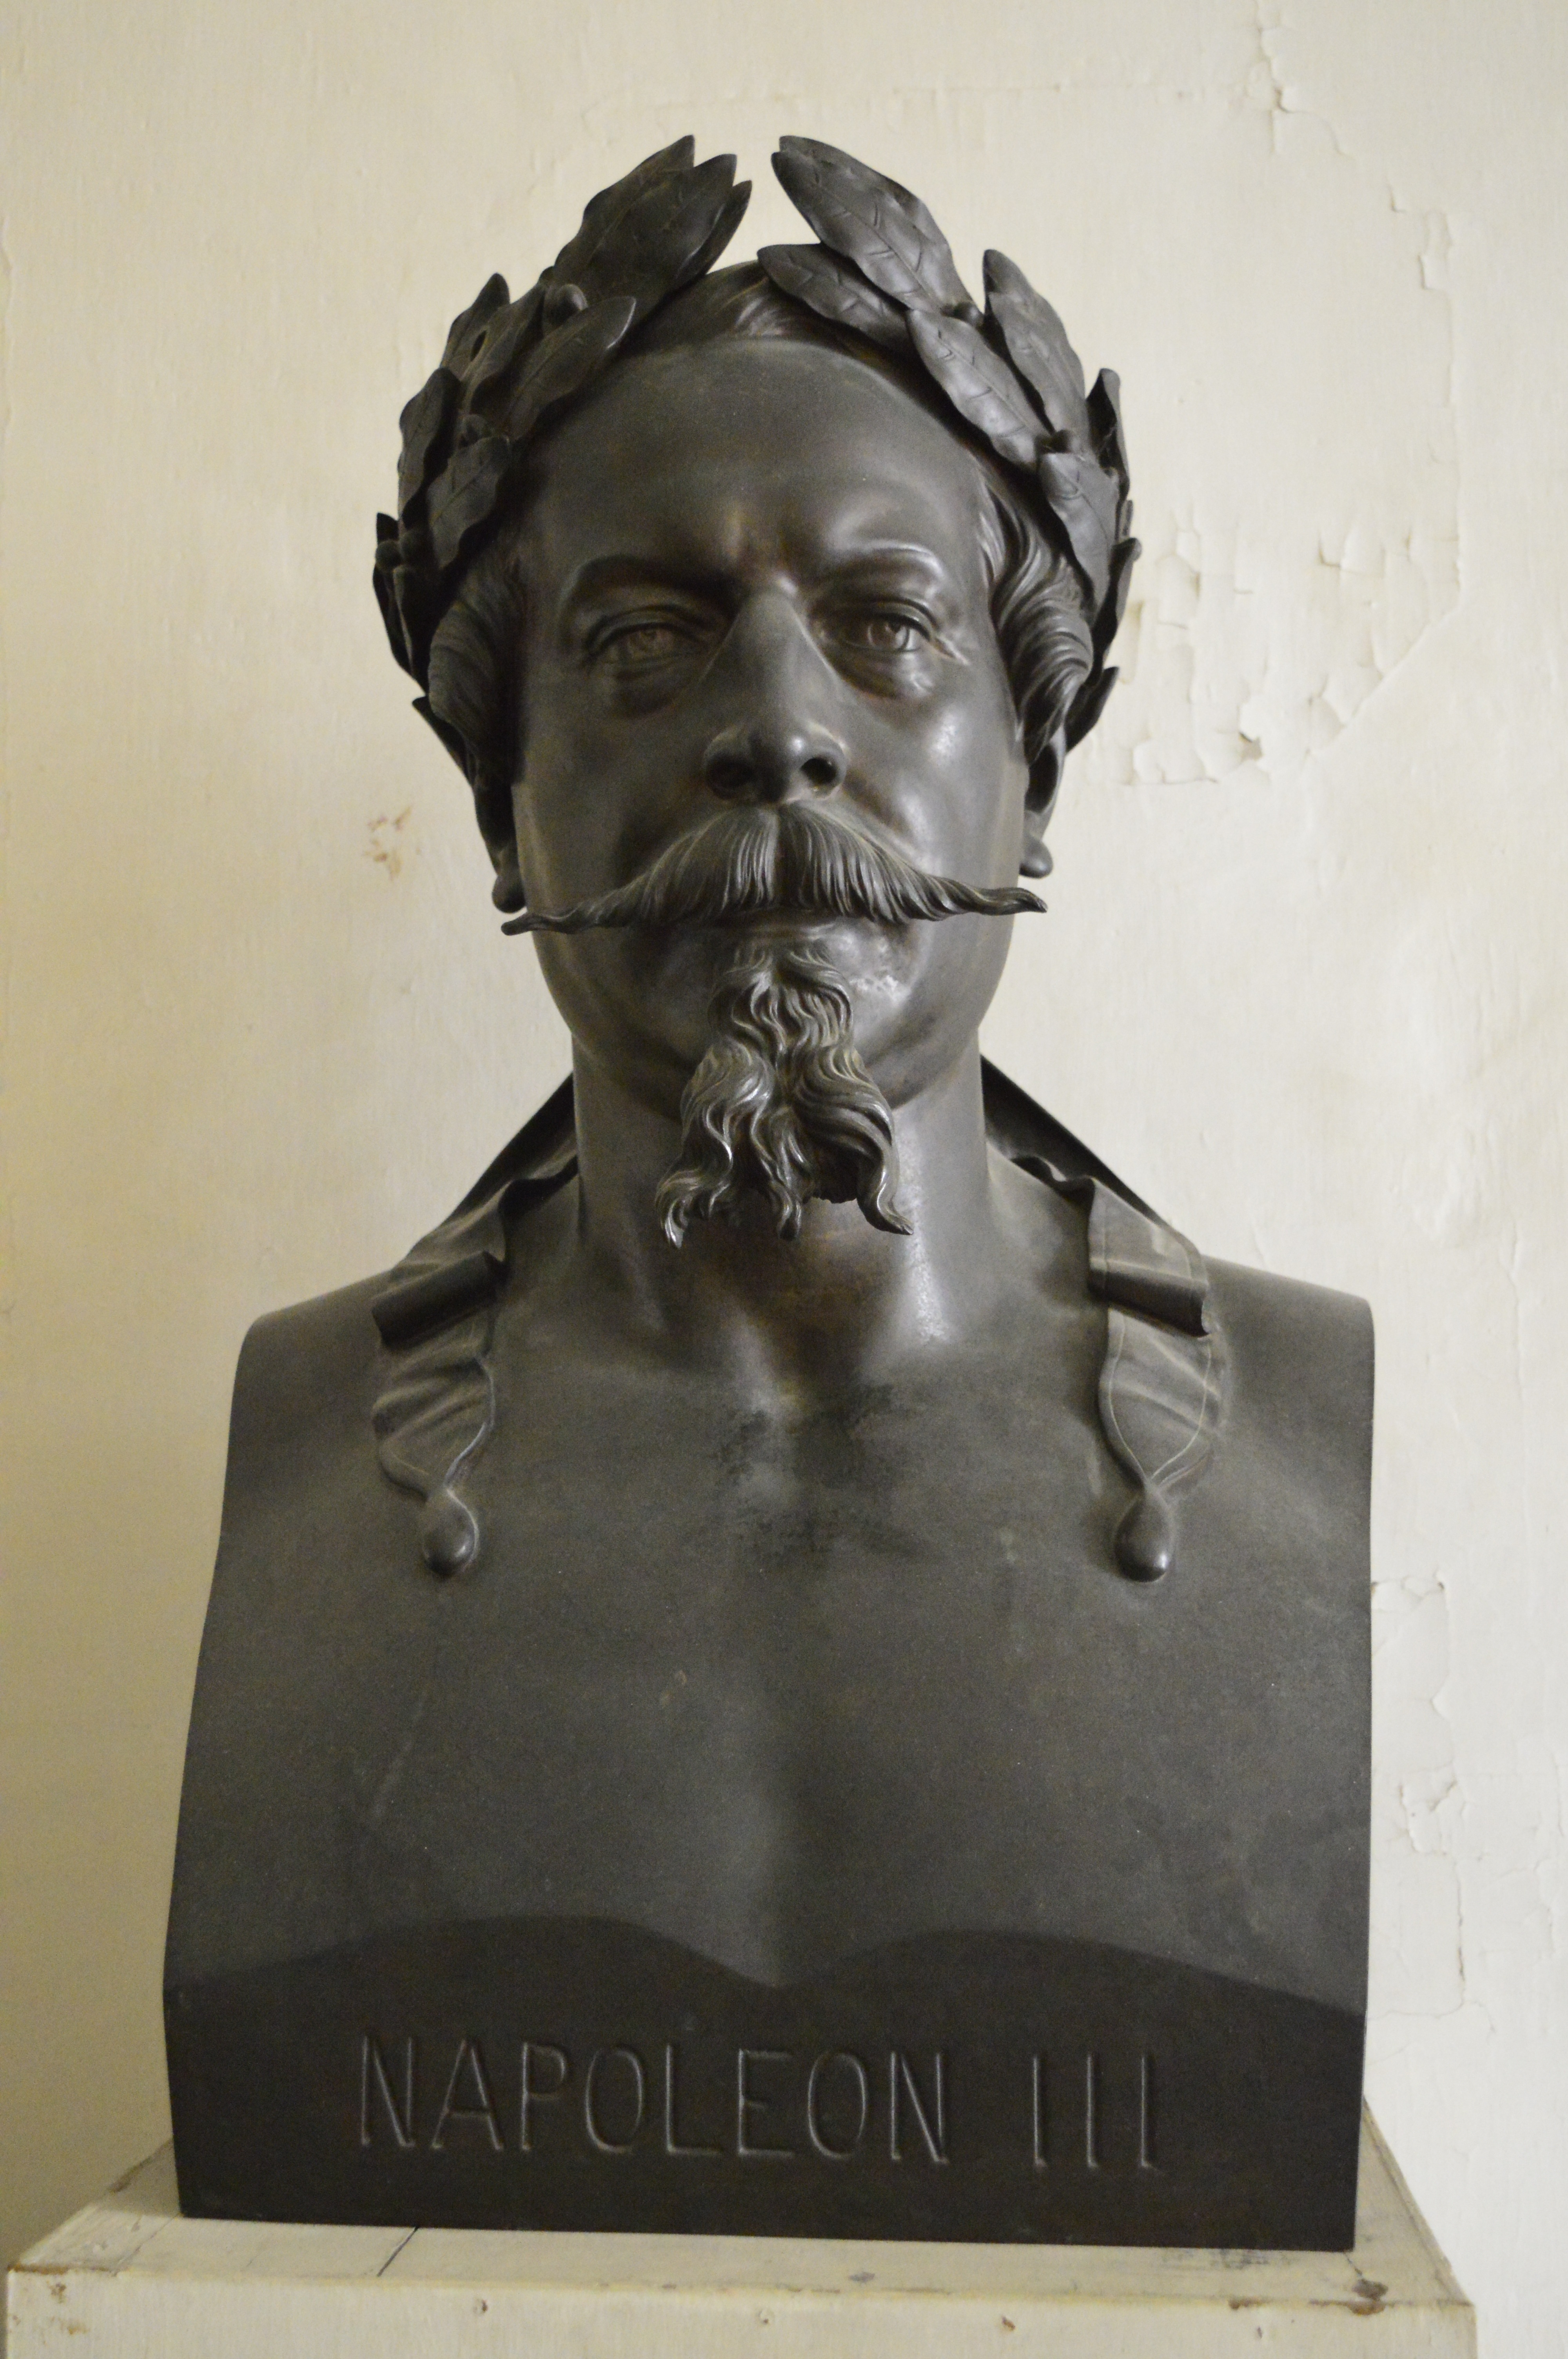
palace, monument, france, statue, decoration, sculpture, art, bronze, napoleon, ancient history, bonaparte, nonbuilding structure, classical sculpture